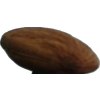
Label: Almonds 1